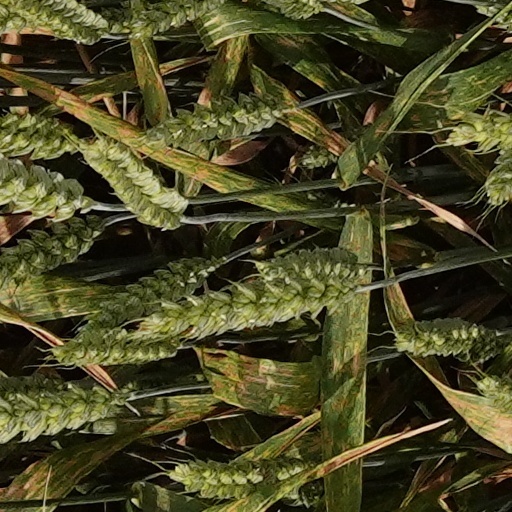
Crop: wheat